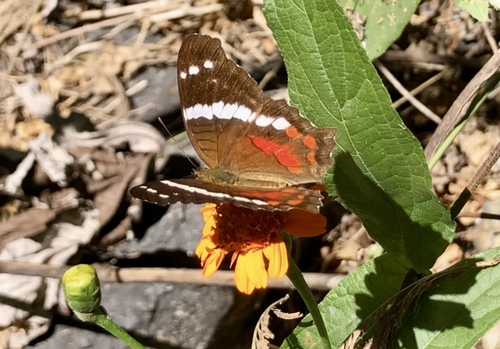
Scientific name: Anartia fatima
Common name: Banded peacock
Family: Nymphalidae
Order: Lepidoptera
Pollinator type: Primary pollinator
Habitat: Open areas and gardens
Geographic range: South America
Conservation status: Least Concern